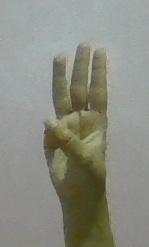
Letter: thaa